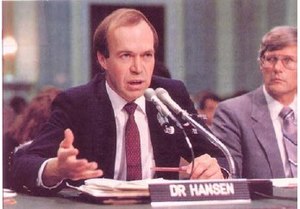
Global opvarmning / Etymologi
James Hansen var tidligere forsker ved NASA indenfor klimatologi. Han er en af de mest kendte klimaforskere, blandt andet fordi han advarede om global opvarmning allerede i 1980-erne.
Den globale opvarmning er betegnelsen for ændringen i Jordens klima, der er sket i de sidste omkring 100 år på grund af stigningen i den gennemsnitlige temperatur samt de heraf følgende konsekvenser. Der er mange videnskabelige observationer der viser, at klimaet bestående af jordens atmosfære, lithosfæren, hydrosfæren og biosfæren bliver varmere. Mange af de observerede ændringer siden 1950’erne har ikke fortilfælde i tidligere temperaturmålinger, som går tilbage til midten af 1800-tallet eller i klimaproxy-data som går tusindvis af år tilbage.